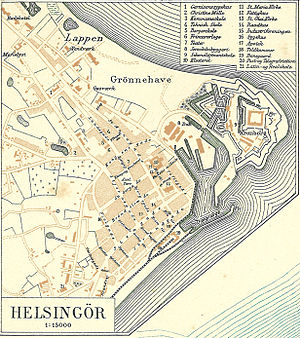
Helsingør Station / Helsingør havnebane
Helsingør år 1900 med havnesporet til færgen vist.
Kort over København og Frederiksborg Amter
Helsingør Station er en jernbanestation i Helsingør i Nordsjælland. Stationen er endestation for Kystbanen mod København, Nordbanen mod Kvistgaard, Fredensborg og Hillerød samt Helsingør-Hornbæk-Gilleleje Banen mod Hornbæk og Gilleleje. Fra stationen er der direkte adgang til Scandlines' færgeterminal, hvorfra der afgår færger over Øresund til Helsingborg i Sverige.